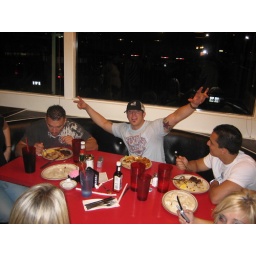
The chick in the black and white striped shirt in the pic above called that guy in the hat that lastnight.